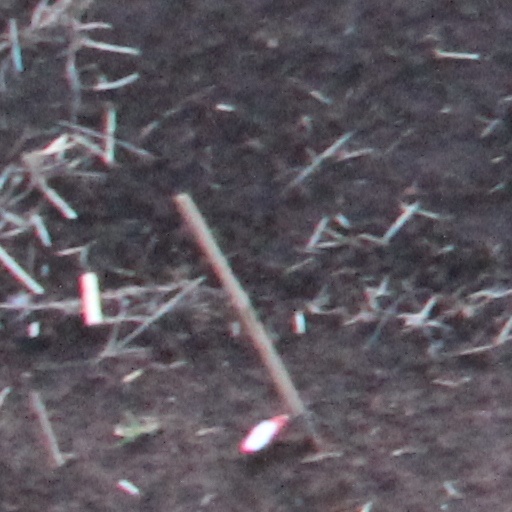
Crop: wheat